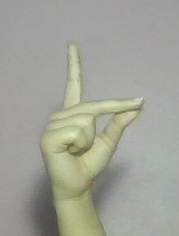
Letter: ta